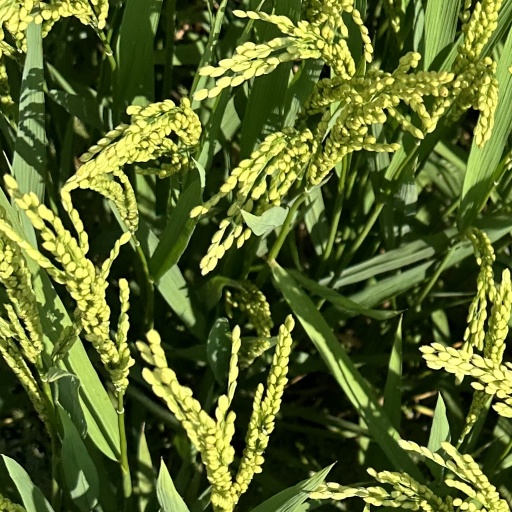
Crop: rice